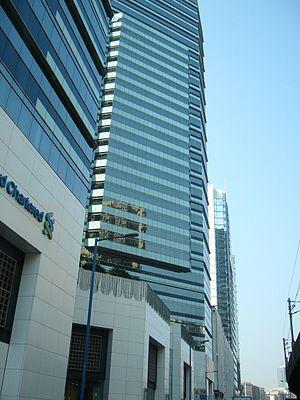
Millennium City est un groupe de gratte-ciels de Hong Kong, composé de quatre tours en 2010.